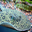
Label: ray